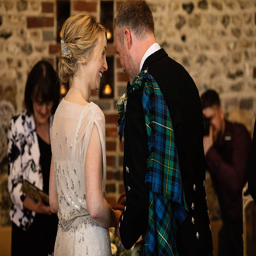
sparkling colours for a barn wedding